Battle of Mór

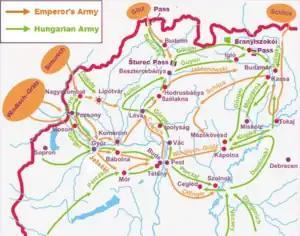
Winter campaign: the attack of the Austrian armies against Hungary

Perczel is one of the most interesting personalities of the War of Independence, he was a talented soldier but immensely self-confident (he claimed that he saved the country at least three times in 1848–49, while everyone was plotting against him...), and considered anyone who did not think the same as he did a traitor. So practically he taught that everyone was a traitor. Besides, he became a commander of an army corps with no military training, thanks to the fact that he was a radical politician and a former police chief. Unfortunately, his unsuitability as a reliable general has been repeatedly demonstrated, and in addition to his great victories, he has been defeated repeatedly because of his disappointing mistakes.